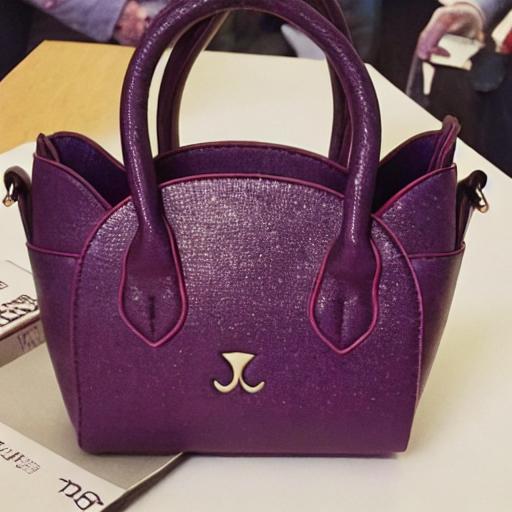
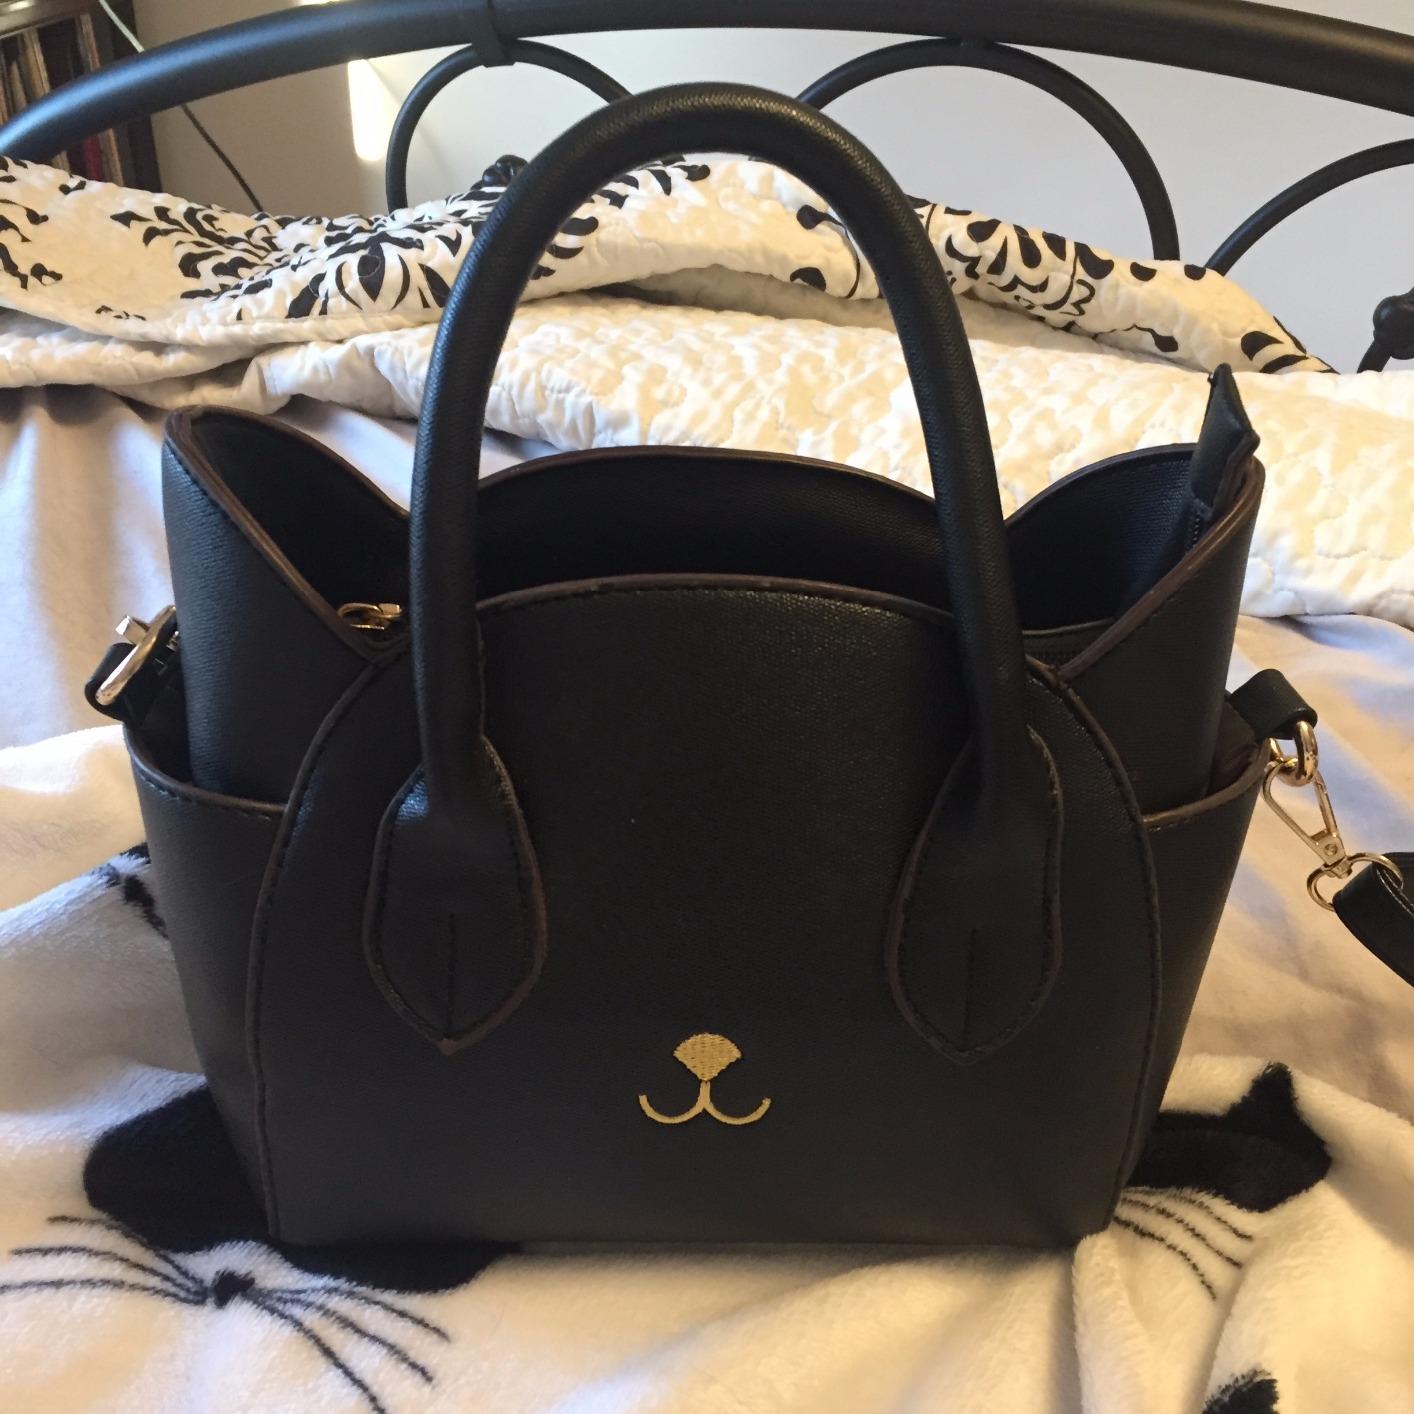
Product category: accessories_handbag
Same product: no